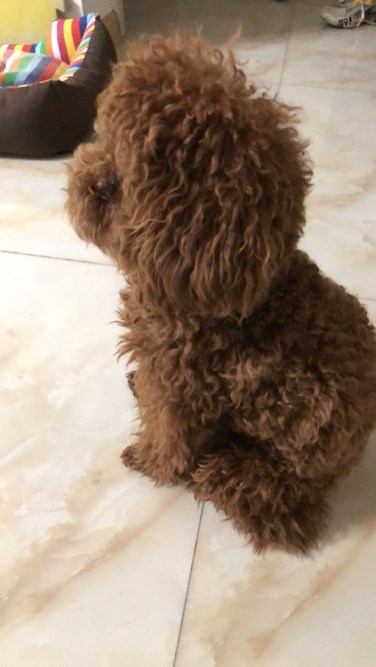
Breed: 7449-n000128-teddy